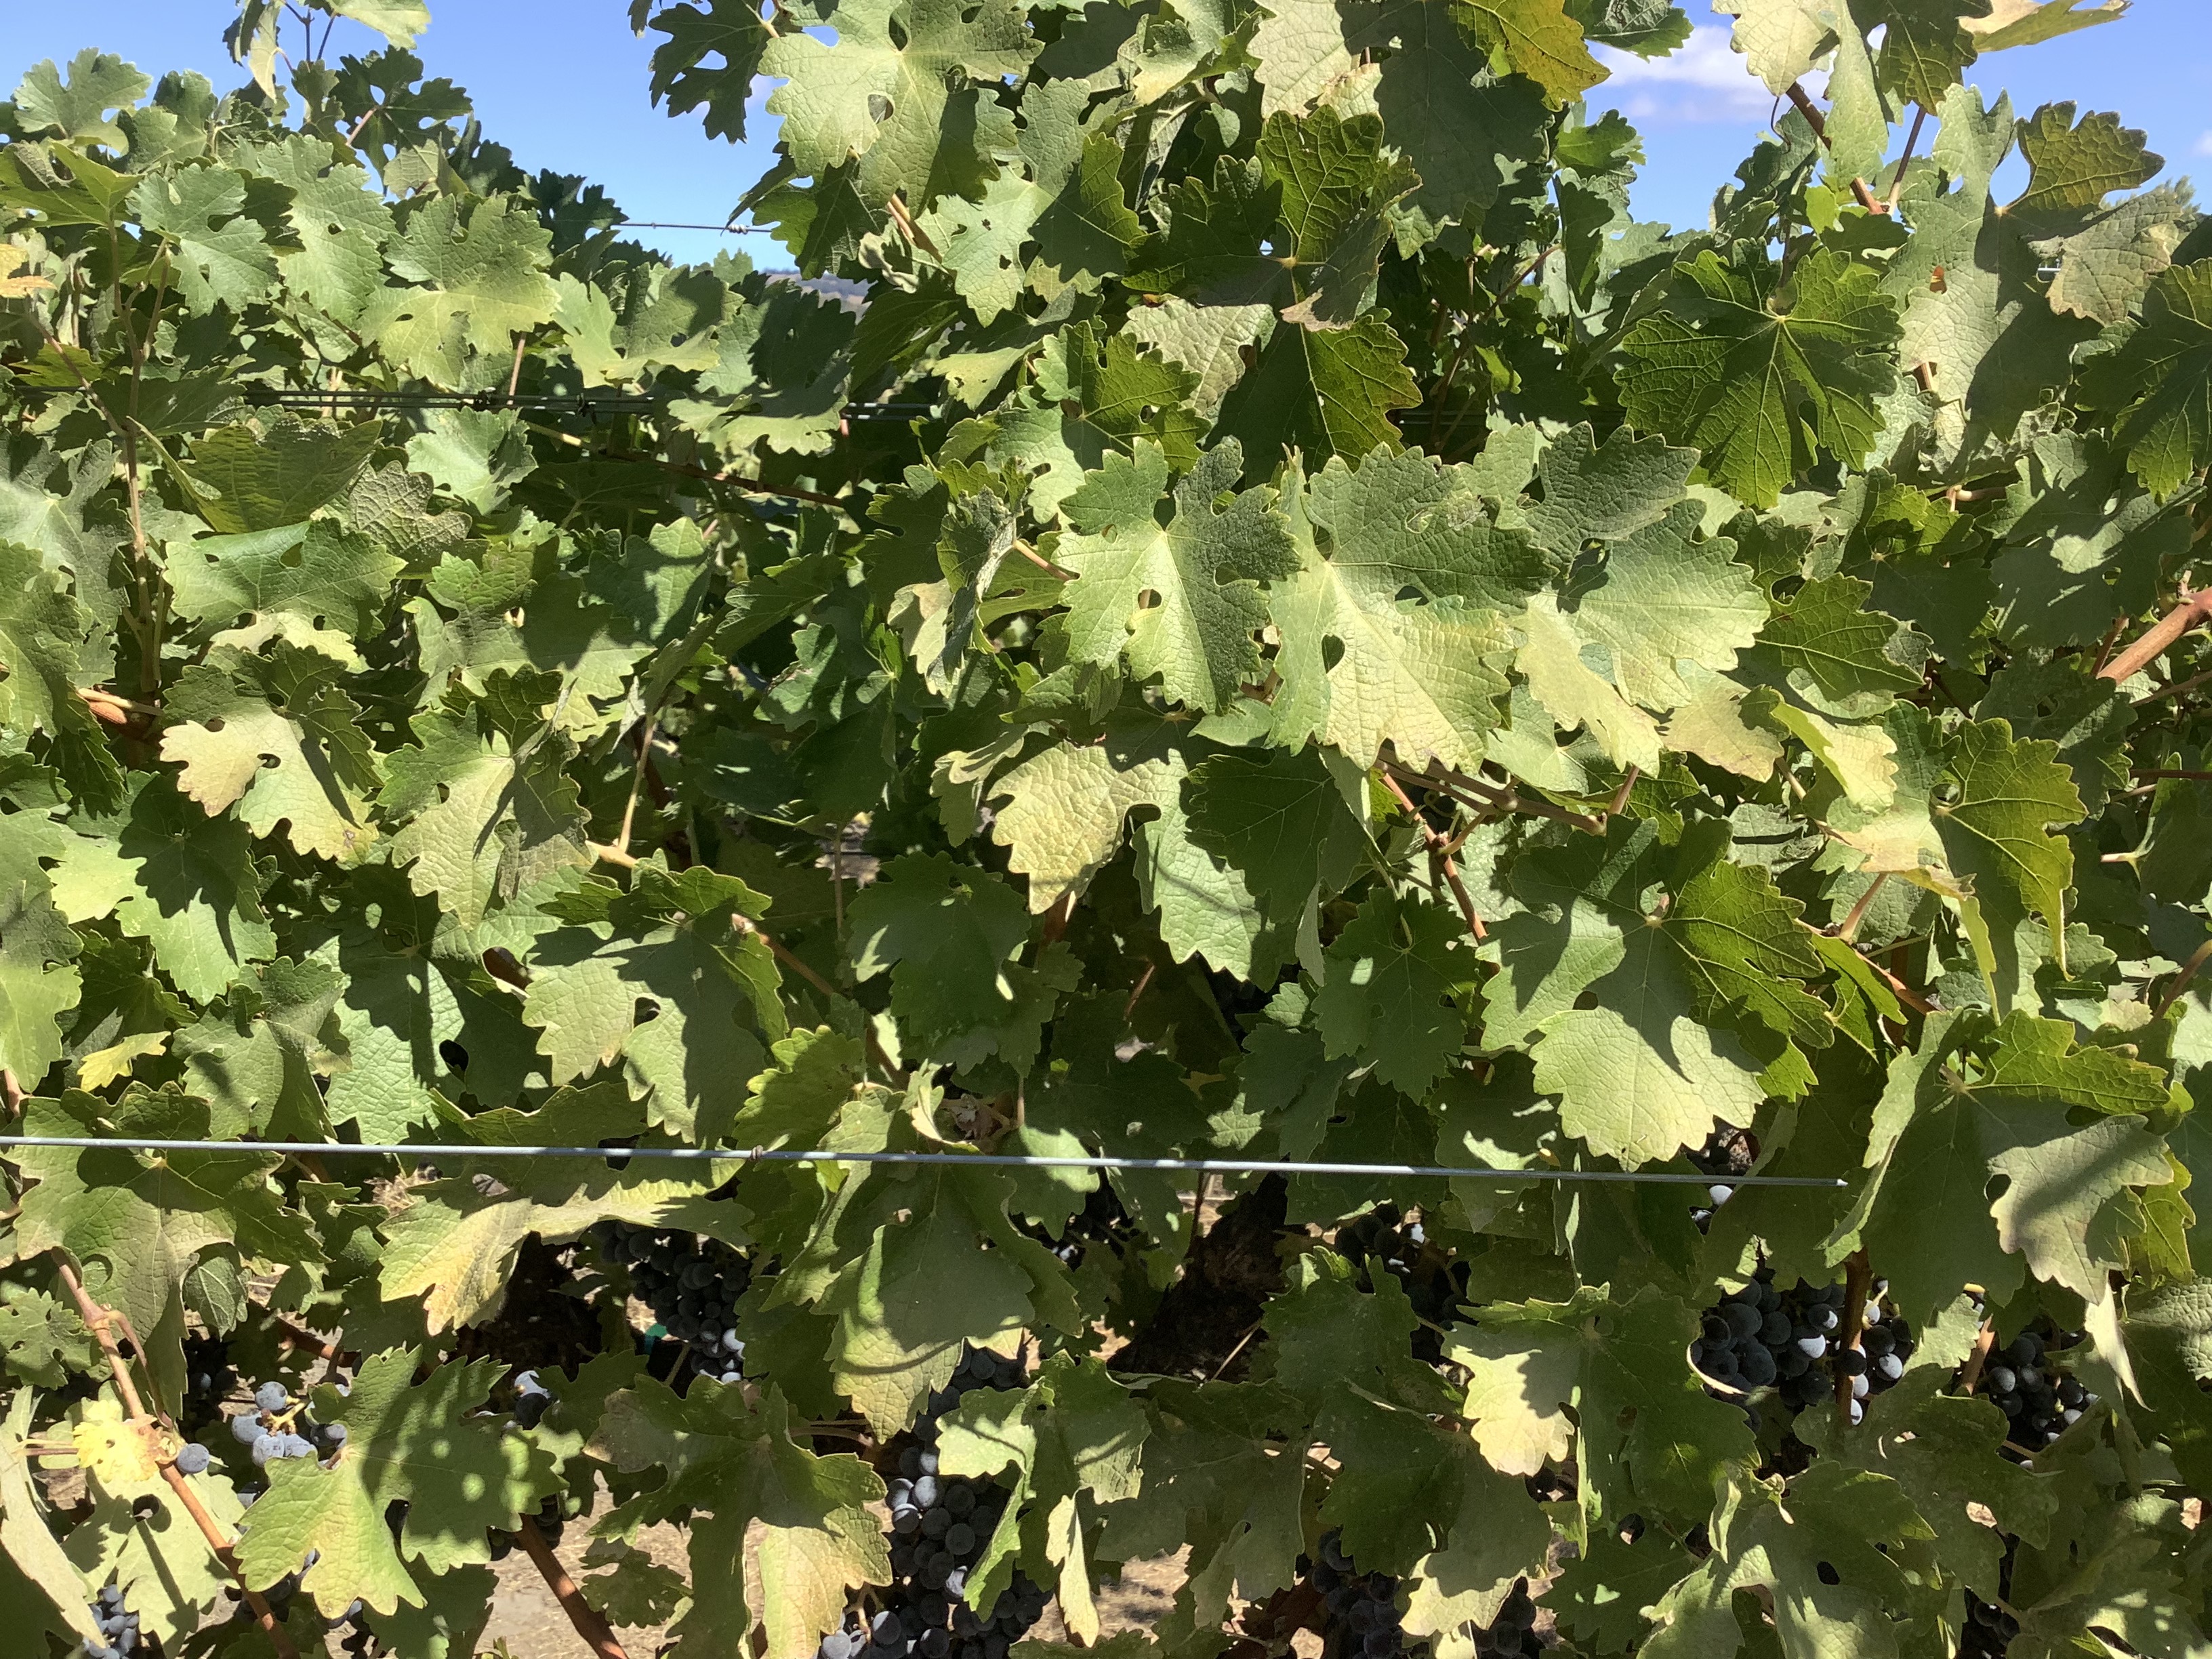
Label: No Virus